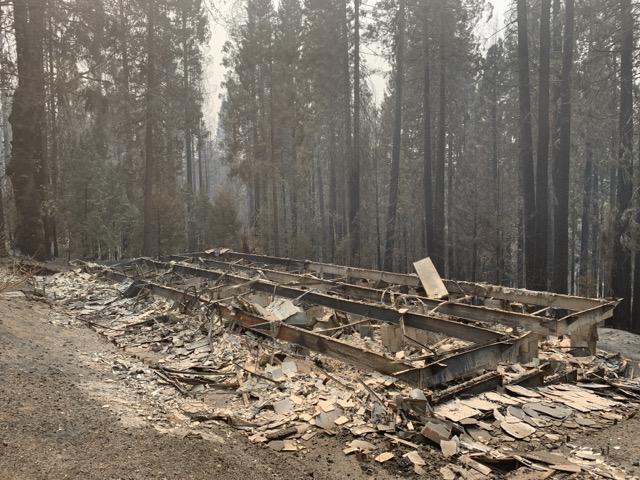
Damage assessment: destroyed